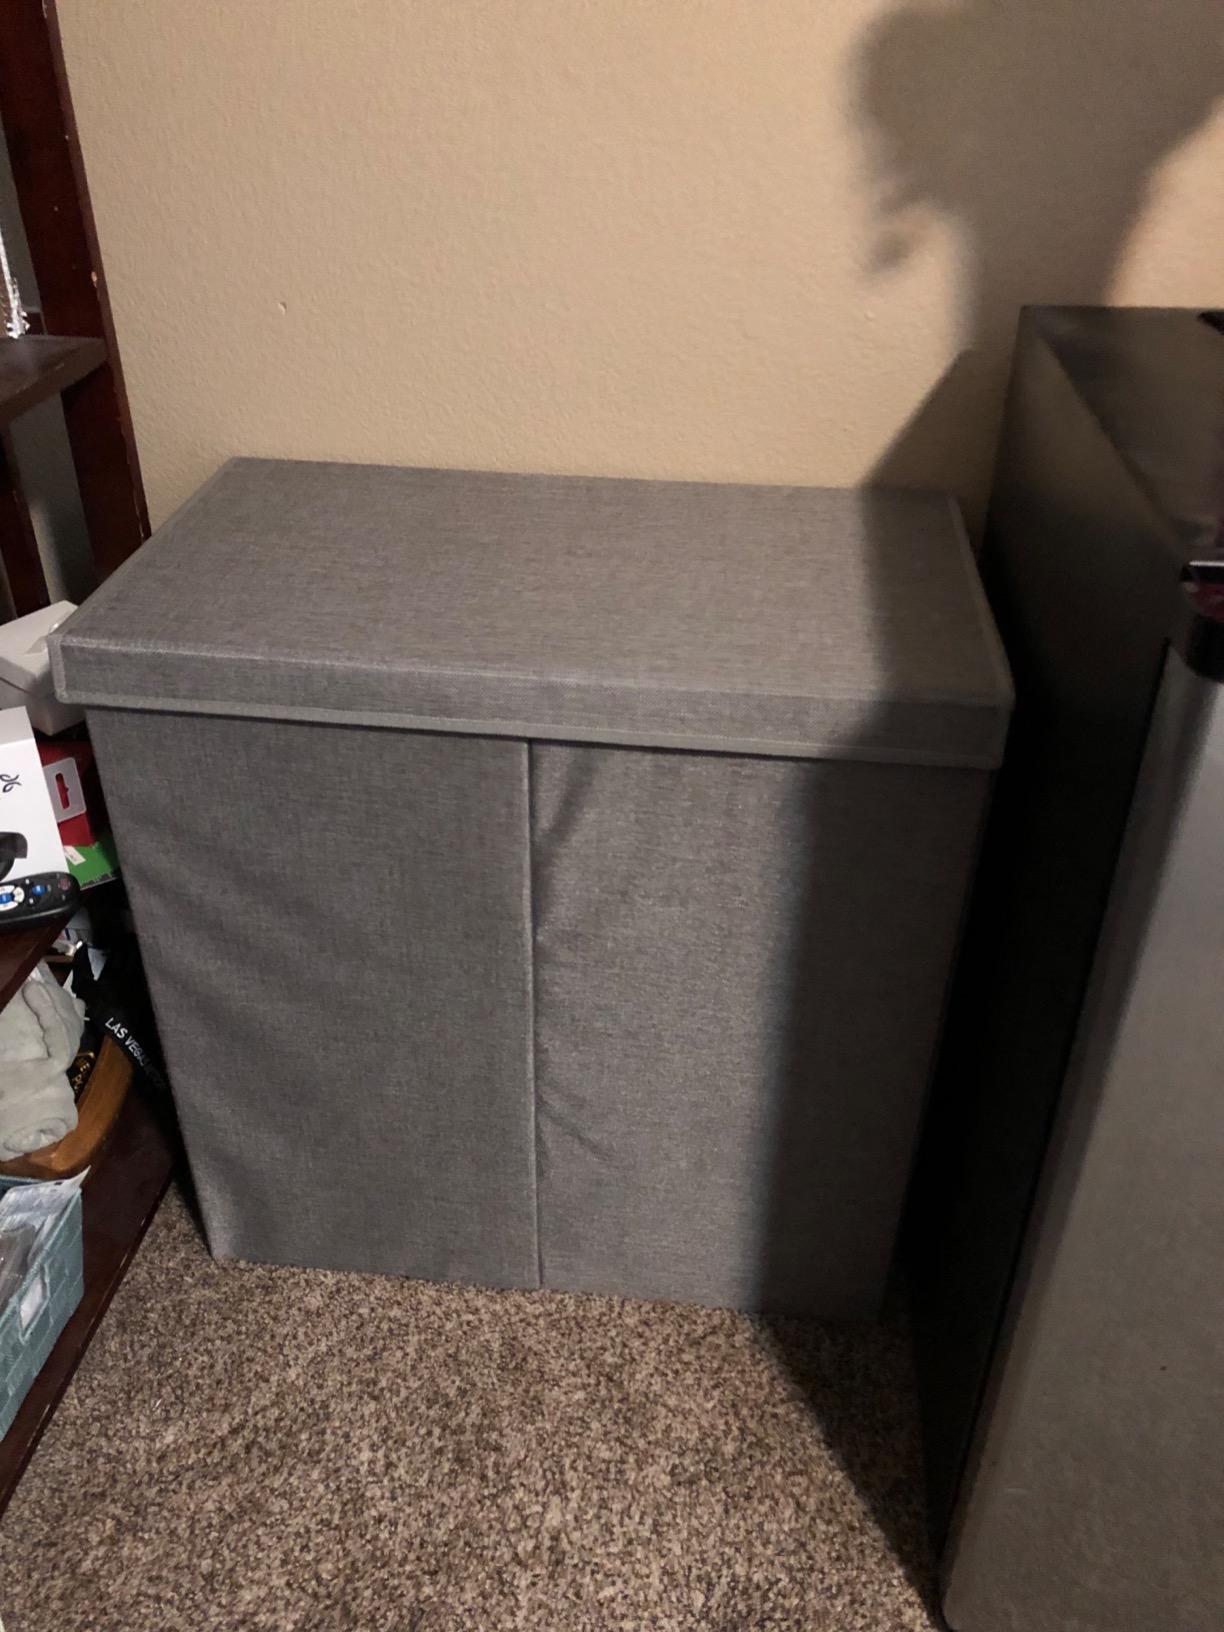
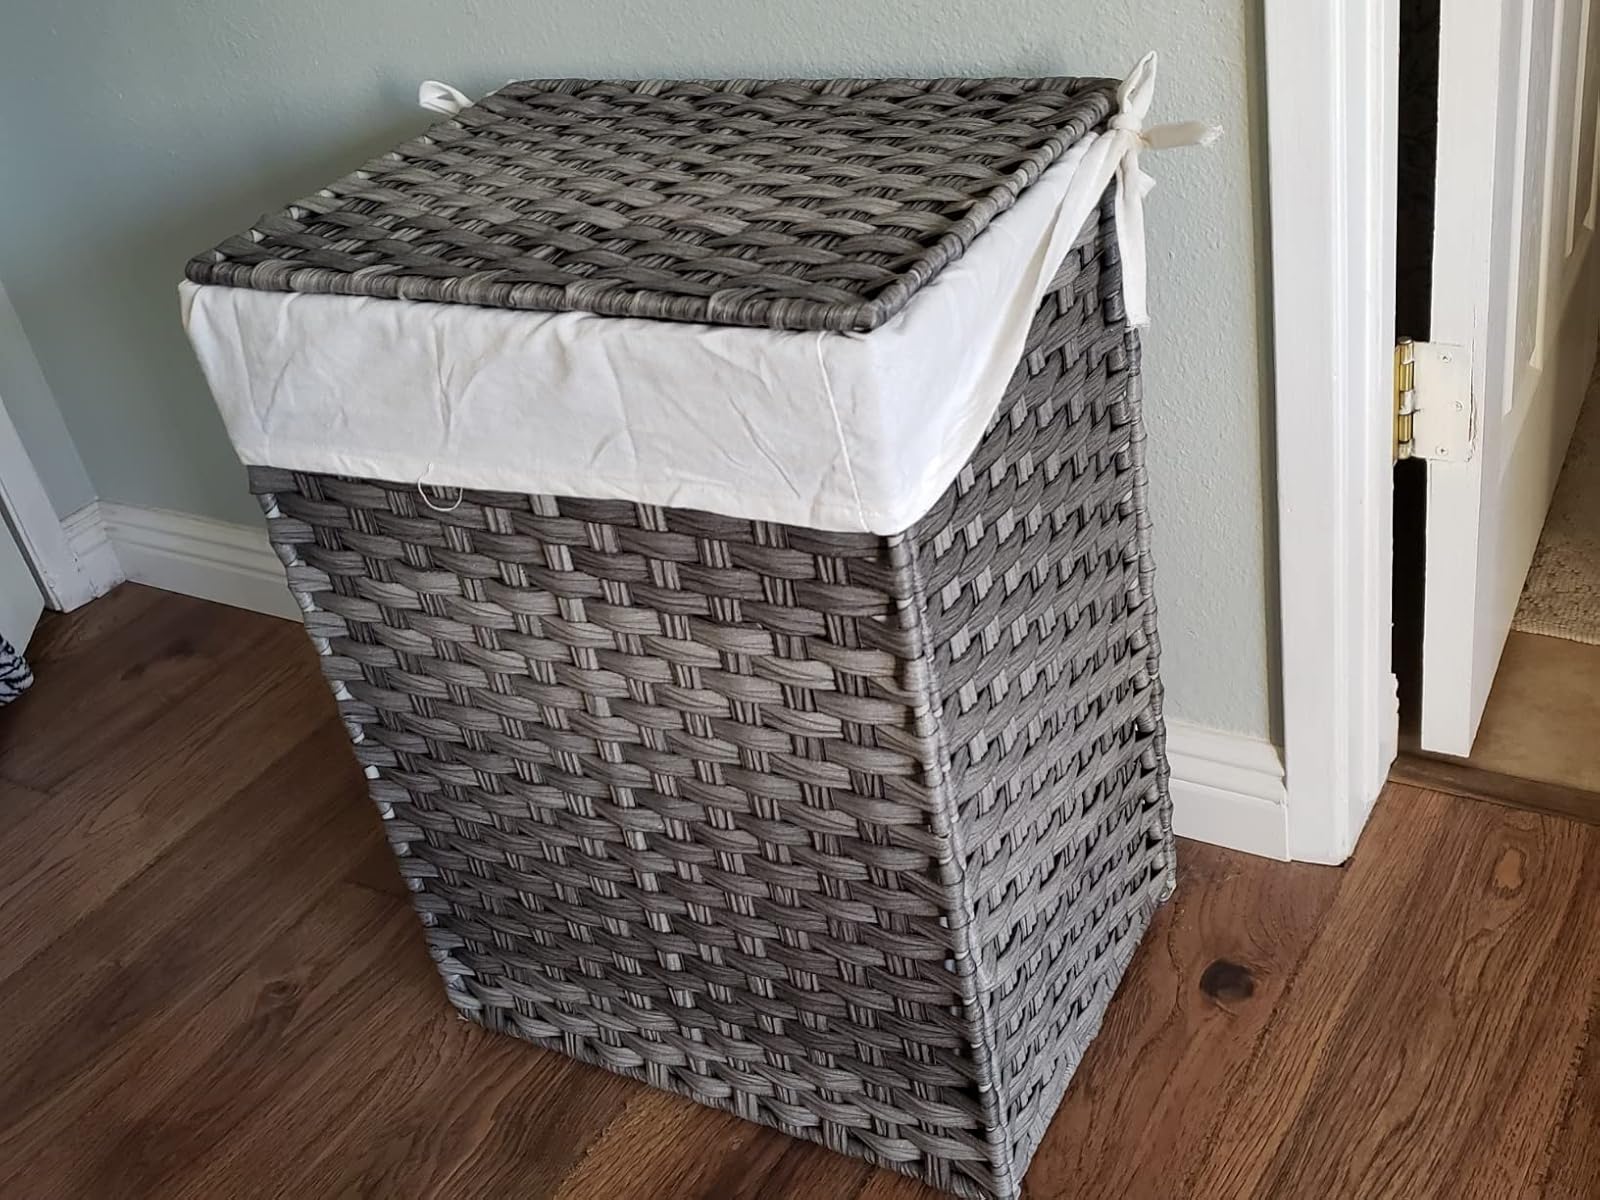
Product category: items_hamper
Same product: no